Krzysztof Wodiczko

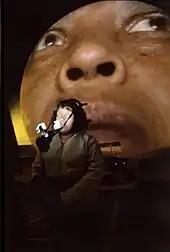
Tijuana Projection, 2001. Public video projection at the Centro Cultural Tijuana, Mexico. Organized as part of the event InSite 2000.

In explaining the potential of cultural projects in the public sphere, the artist writes: "I try to understand what is happening in the city, how the city can operate as a communicative environment… It is important to understand the circumstances under which communication is reduced or destroyed, and under what possible new conditions it can be provoked to reappear. How can aesthetic practice in the built environment contribute to critical discourse between the inhabitants themselves and the environment? How can aesthetic practice make existing symbolic structures respond to contemporary events?" For Wodiczko, disrupting the complacency of perception is imperative for passersby to stop, reflect, and perhaps even change their thinking; so he built his visual repertoire to evoke both the historical past and the political present.